Ybor City Museum State Park

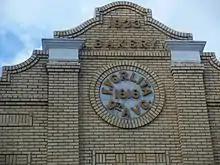
A detail of the museum's building

The Museum is housed on the site of what is likely the earliest U.S. bakery to produce Cuban bread, "La Joven Francesca" bakery. Established in 1896 by the Sicilian-born Francisco Ferlita, of Cuban-Spanish-Italian descent, bread sold for 3 to 5 cents a loaf, mainly to the Ybor City market.